Rich Sommer

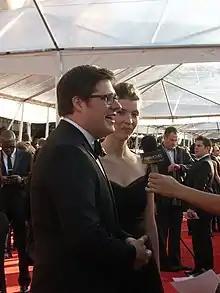
Sommer at the 15th Screen Actors Guild Awards in 2009

From 2007 until its ending in 2015, Sommer maintained a regular role on AMC's period drama series "Mad Men" as Harry Crane, a media buyer who becomes head of the television department in a 1960s Madison Avenue ad agency. In 2008, Sommer appeared as a guest star in two episodes of NBC's mockumentary sitcom series "The Office", portraying the role of Alex. In 2010, he played Jimmy Wilson in a guest appearance on "Ugly Betty".